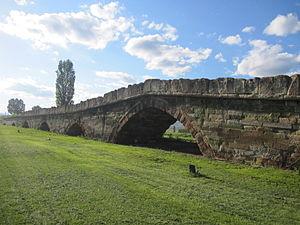
Vushtrri en albanais et Vučitrn en serbe latin est une ville et une commune/municipalité du Kosovo. Elle fait partie du district de Mitrovicë/Kosovska Mitrovica. Selon le recensement kosovar de 2011, la ville intra muros compte 26 964 habitants et la commune/municipalité 69 870.